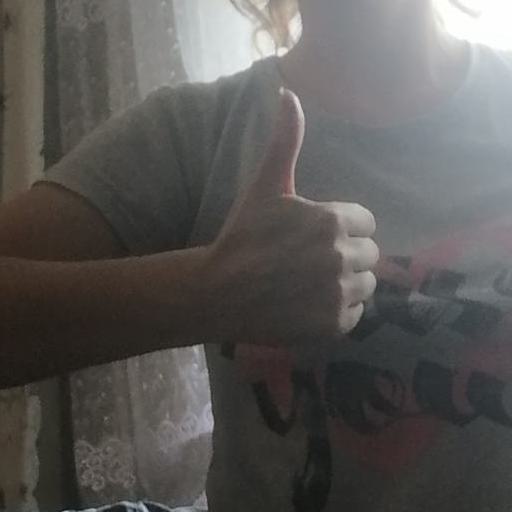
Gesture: like